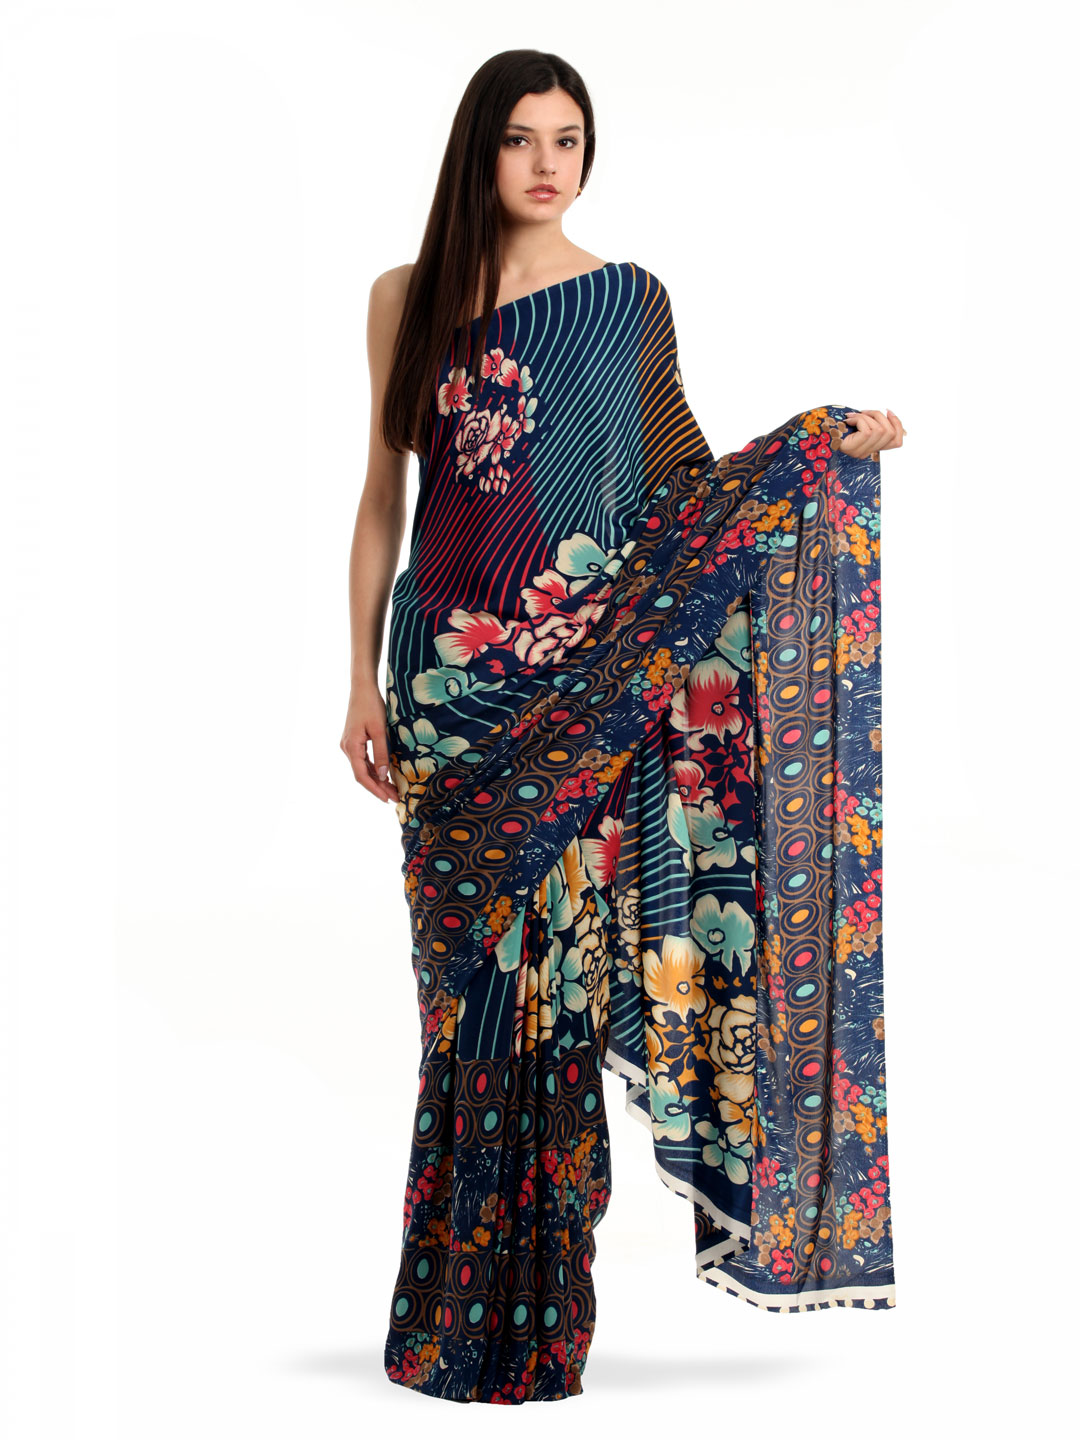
Prafful Navy Crepe Printed Saree
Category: Apparel / Saree / Sarees
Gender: Women
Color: Navy Blue
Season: Summer 2012
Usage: Ethnic